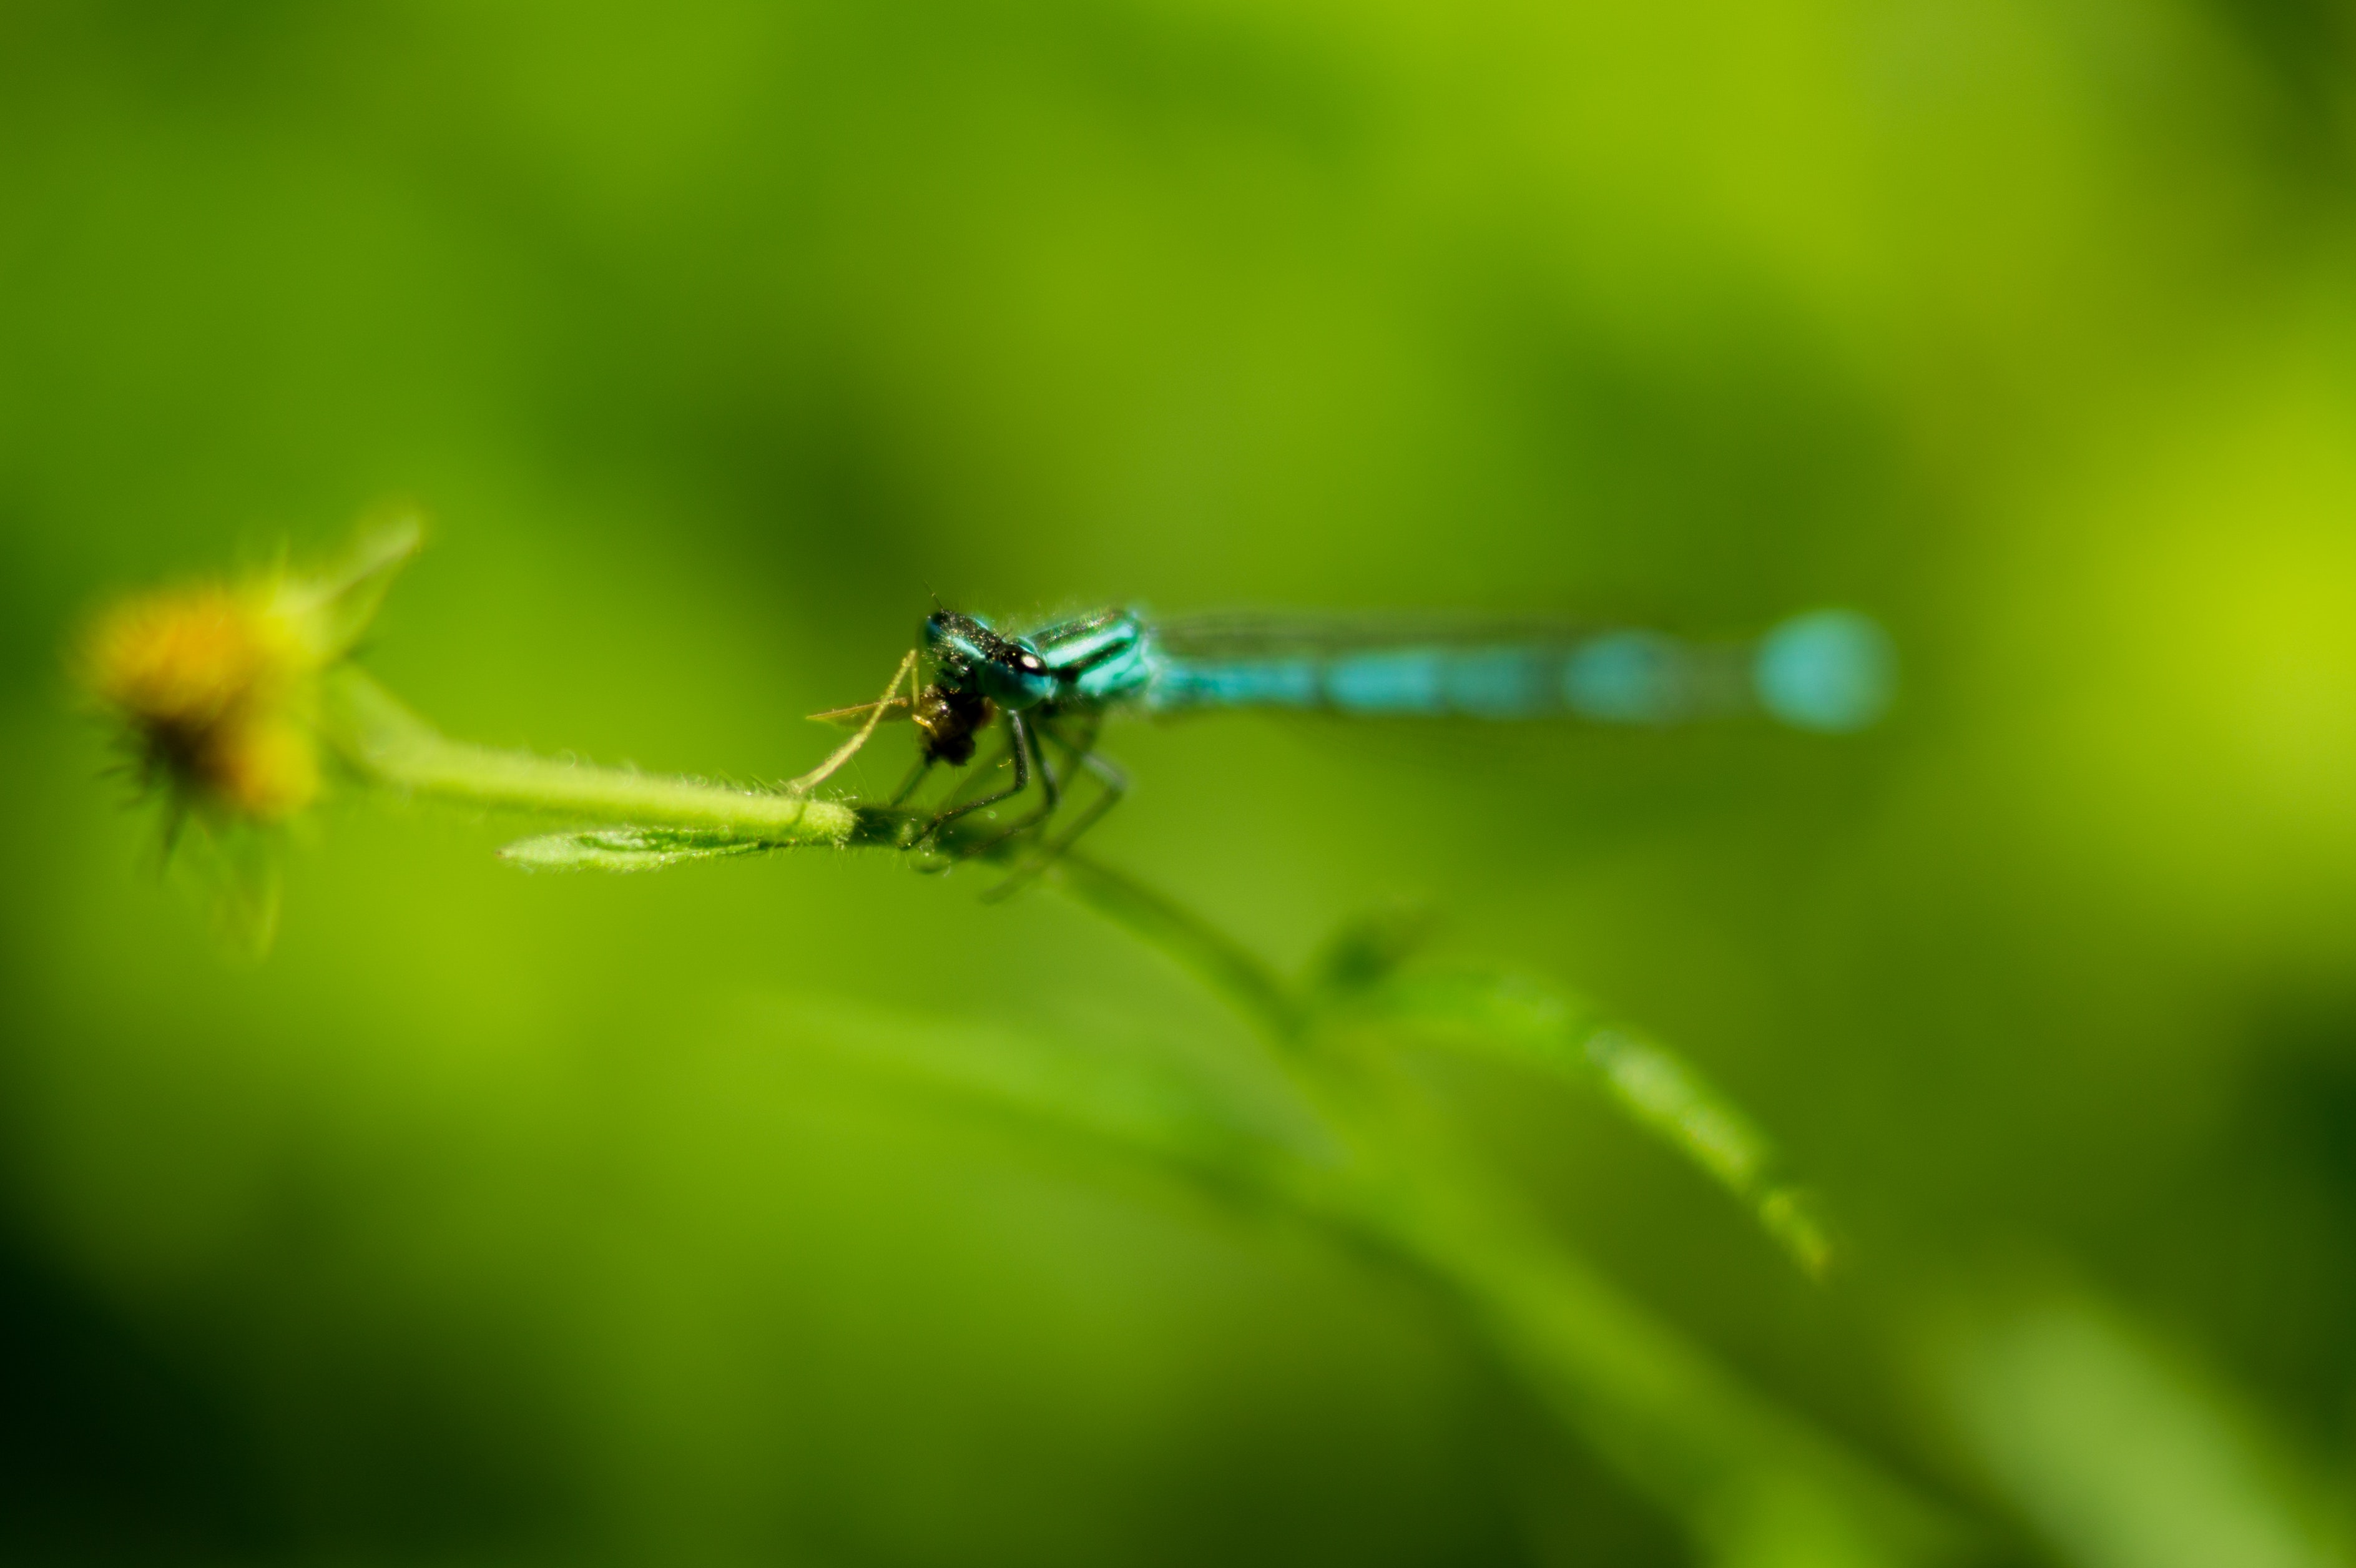
insect, green, dragonfly, macro photography, dragonflies and damseflies, damselfly, blue, close up, invertebrate, pest, leaf, photography, water, grass, plant, organism, wildlife, plant stem, arthropod, stock photography, net winged insects, fly, membrane winged insect, flower